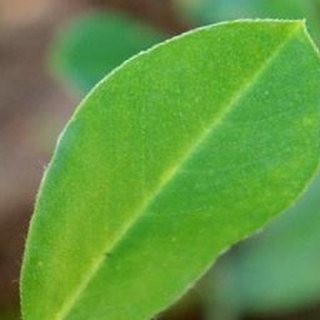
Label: healthy_groundnut